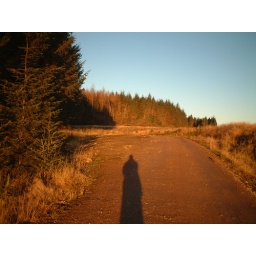
Out walking the dog about 15 miles outside of Stonehaven by the durris TV Transmitter